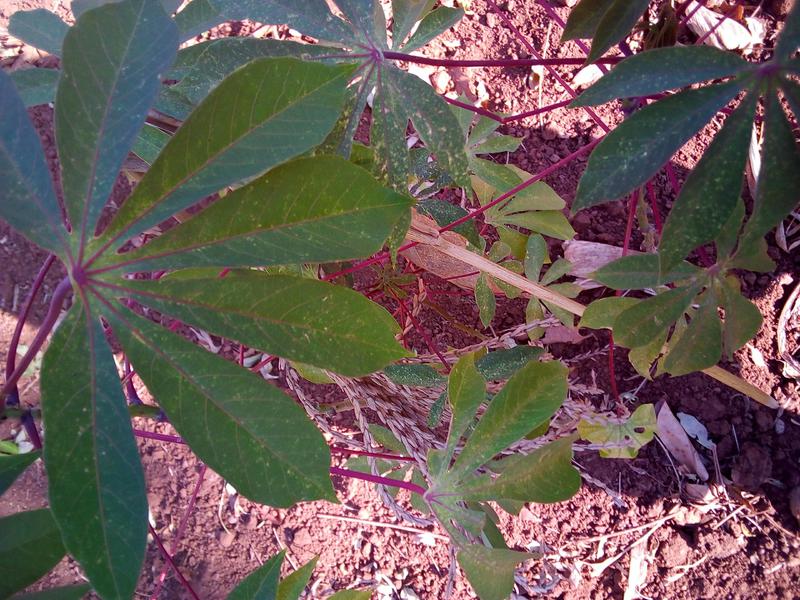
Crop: cassava
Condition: green_mottle